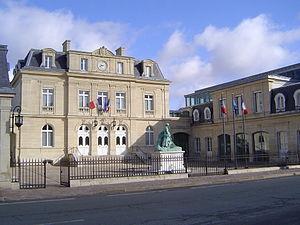
La mairie de Sceaux
Sceaux est une commune française du département des Hauts-de-Seine en région Île-de-France, dans l'arrondissement d'Antony, au sud de Paris.